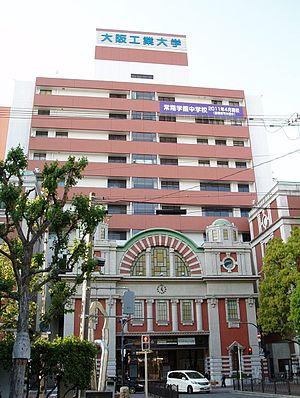
L'université technologique d'Osaka ou Osaka Institute of Technology, en abrégé Dai kōdai ou Han kōdai est une université privée de la préfecture d'Osaka, au Japon. L'OIT a trois campus, le campus d'Omiya, situé dans l'arrondissement Asahi-ku d'Osaka, le campus d'Umeda, situé dans l'arrondissement Kita-ku d'Osaka et le campus d'Hirakata, situé à Hirakata.